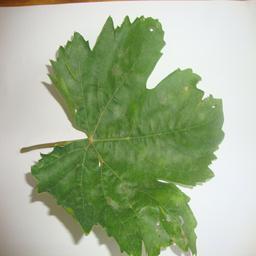
Label: Powdery Mildew